Lansallos

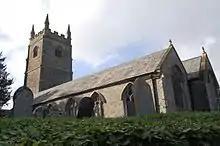
Lansallos Church

Lansallos parish church as it exists today was built in the 15th century and consists of a chancel, nave of six bays, north and south aisles (the north aisle is incomplete and ends with a pre-existing north transept wall), south porch and west tower. This building was preceded by a Norman church and its rededication is recorded in 1321. The chronicler William Worcester, when visiting Fowey, recorded that the church contained the remains of "St Hyldren", reputedly a bishop; however documentary evidence indicates that the parish patron saint was female. St Hyldren's feast was February 1. The advowson was a rectory formerly belonging to the Hywysche family whose seat at "Rathwylle" ("Raphael") had its own chapel, mentioned in 1332. The church's features of interest include the good carved wagon roofs, the square Norman font ornamented with a "tree of life", 16th-century benches and bench ends, of which 34 remain, and its Jacobean vestment cupboards. A rare contemporary slate memorial tablet survives commemorating Margaret Smith (died 1579), the work of the stonemason, Peter Crocker. In 2005 a fire started in the northern aisle of the church, causing serious damage to the building.